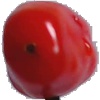
Label: Tomato 2